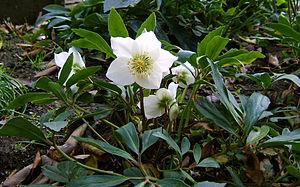
Rose de Noël Italiano: Rosa di Natale, Elleboro nero, Erba rocca Lietuvių: Baltažiedis eleboras